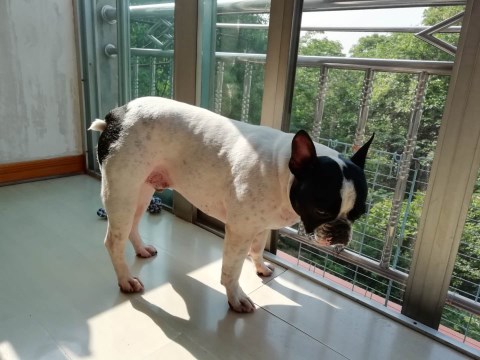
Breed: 1121-n000002-French_bulldog